Winter sport in Australia

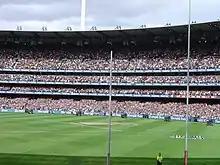
A sold out Melbourne Cricket Ground crowd during the Australian rules football (AFL) Grand Final Day of 2007.

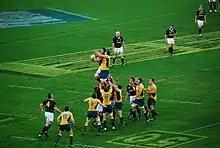
The Australia national rugby union team compete for the ball in a lineout in a match against the South African Springboks.

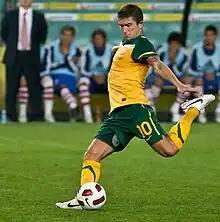
Harry Kewell playing for the Australian National Soccer Team (Socceroos).

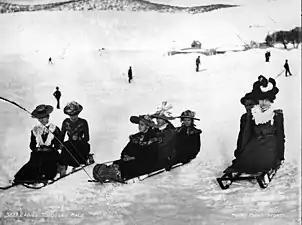
Ladies' Toboggan Race, Kiandra, c. 1884–1917

Winter sports in Australia encompasses a great variety of activities across the continent of Australia, including winter sports played in snow and ice such as ice hockey. Climate varies considerably from the tropical North to temperate South in Australia, and sporting practices vary accordingly. Ice and snow sports like Skiing in Australia are conducted in the high country of the Australian Alps and Tasmanian Wilderness. Australia has relatively low mountain ranges, but a long history of participation in recreational skiing (since the 1860s) and the Winter Olympic Games (since 1936). Australians have won olympic gold in ice skating, skiing and snow-boarding events. Australia's generally flat geography and usually mild winter climate otherwise provide ideal conditions for international non-snow/ice winter sports and team games like rugby union football, rugby league football, and association football (soccer), which are all popular sports during the Australian winter and in which Australia has enjoyed considerable international success. Australian rules football is a home-grown winter football code with a wide following throughout Australia. Many other sports are also played or watched in Australia through the winter season.